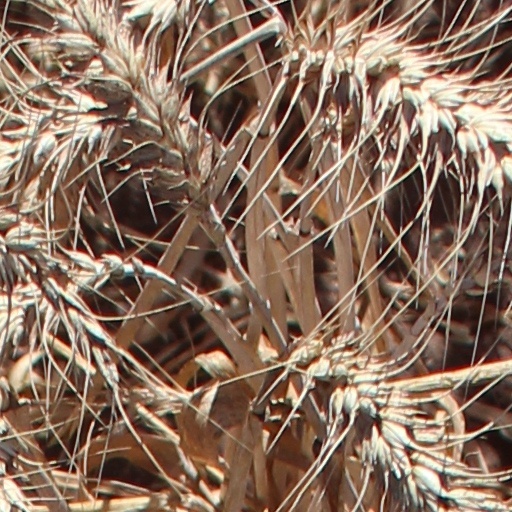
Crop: wheat